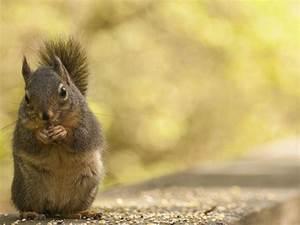
squirrel